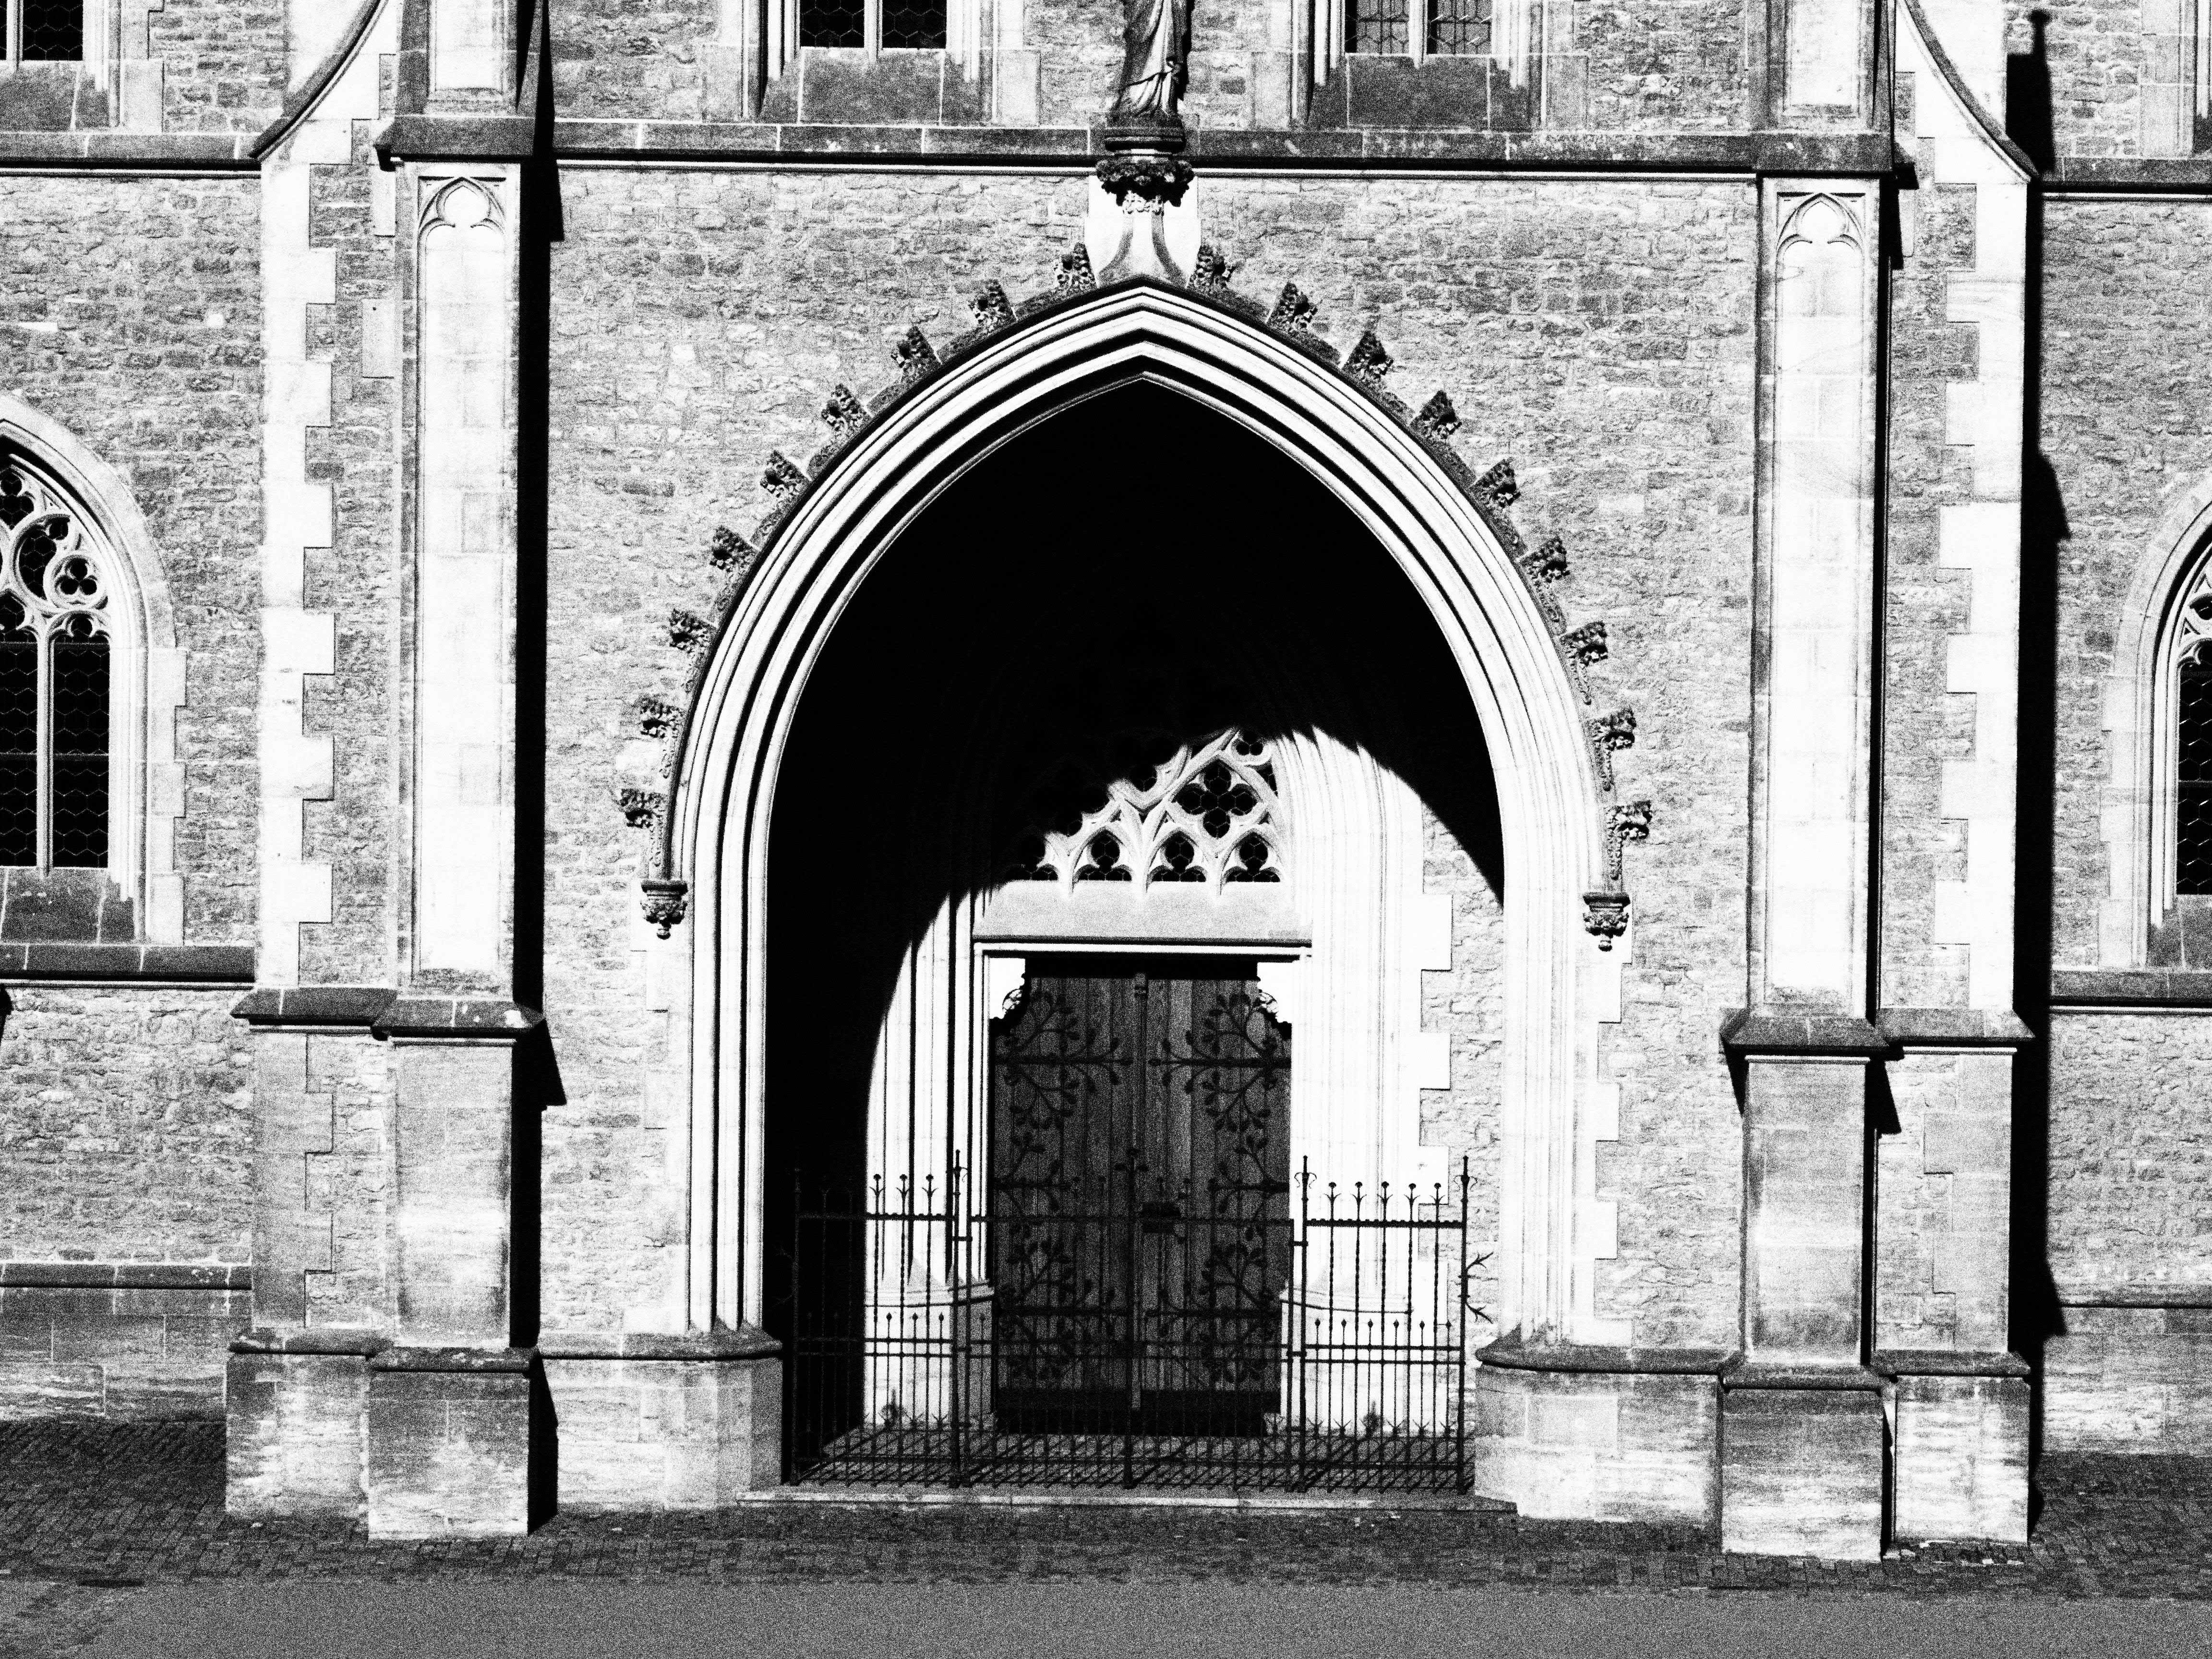
black and white, architecture, white, window, building, arch, facade, church, chapel, monochrome, place of worship, monastery, symmetry, synagogue, history, arcade, abbey, monochrome photography, ancient history